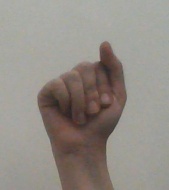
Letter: saad